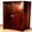
Label: wardrobe